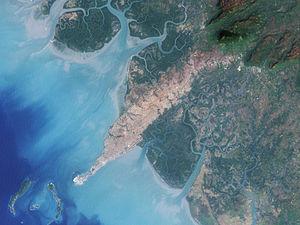
Le Konkouré est un fleuve de Guinée.
La baie de Sangareya ou Sangaréa est une baie de Guinée jouxtant la ville de Conakry et limitée au sud par la péninsule de Kaloum et les îles de Loos.